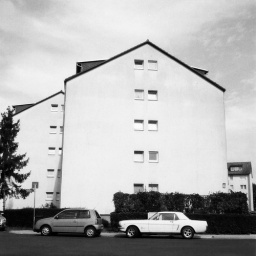
our house in the middle of the street